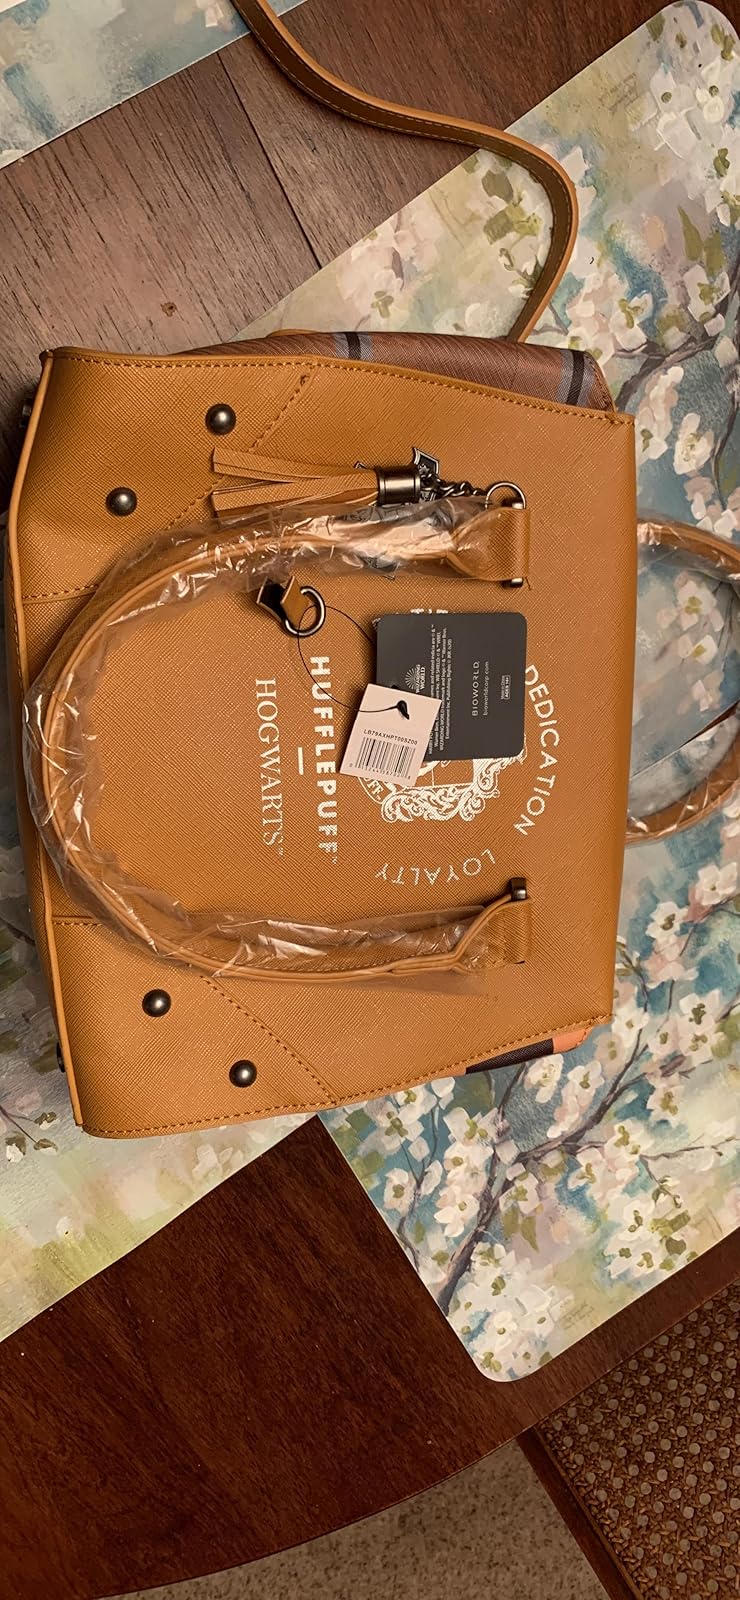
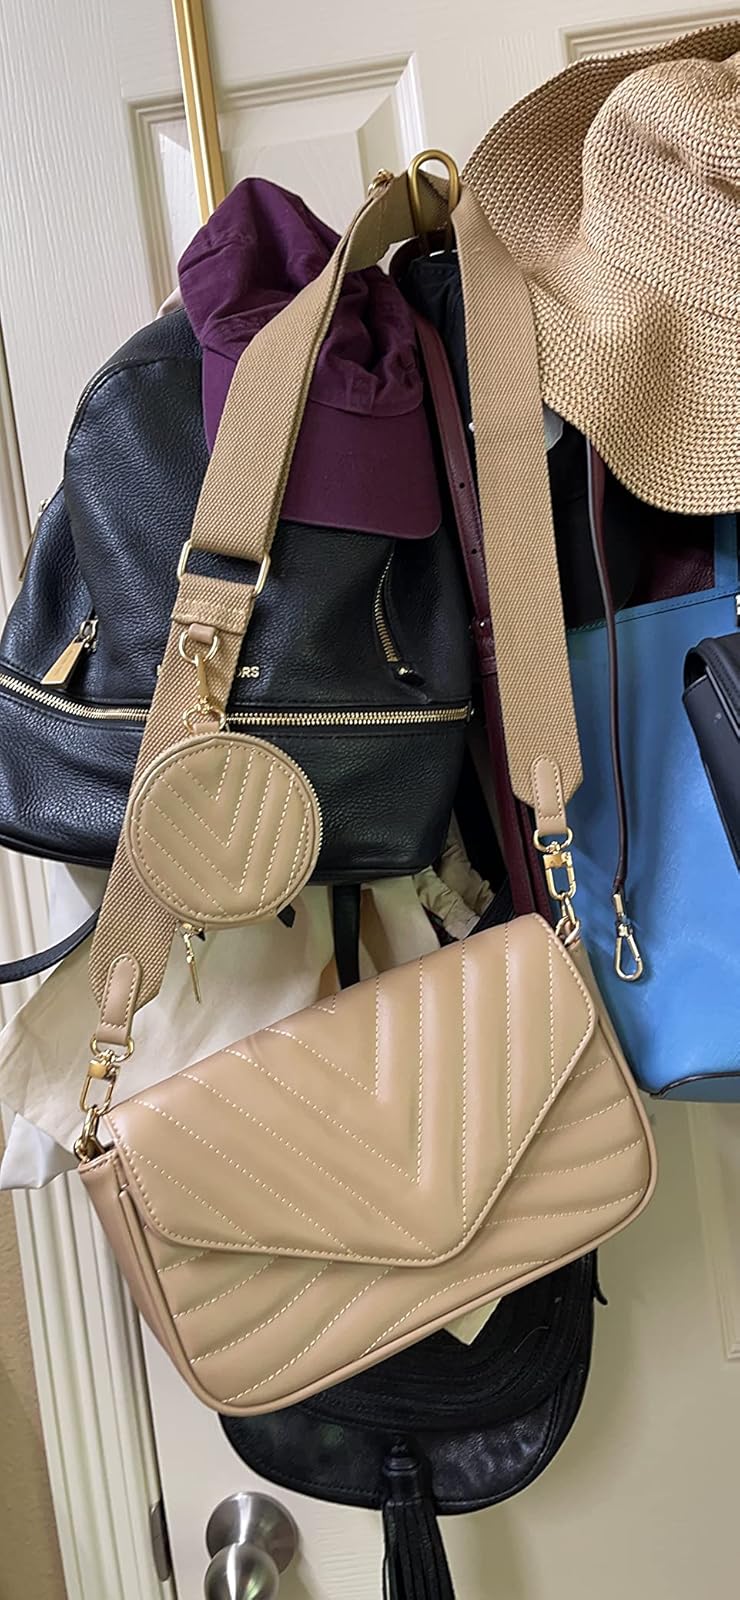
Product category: accessories_handbag
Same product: no